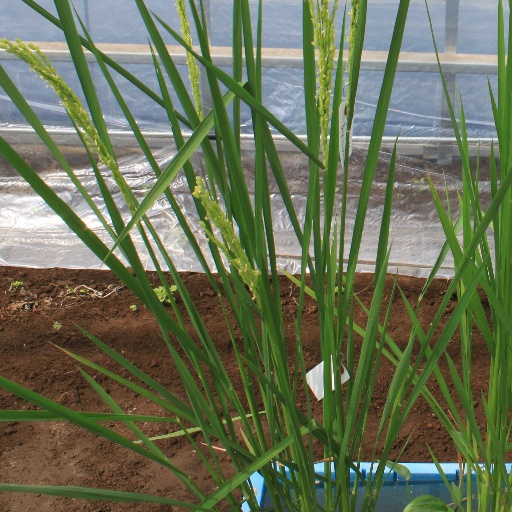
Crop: rice